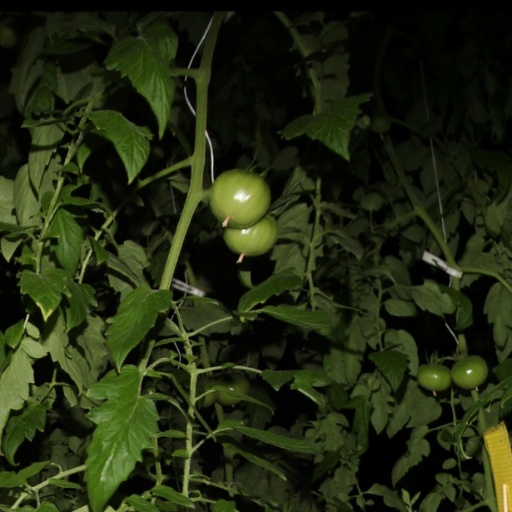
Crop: tomato